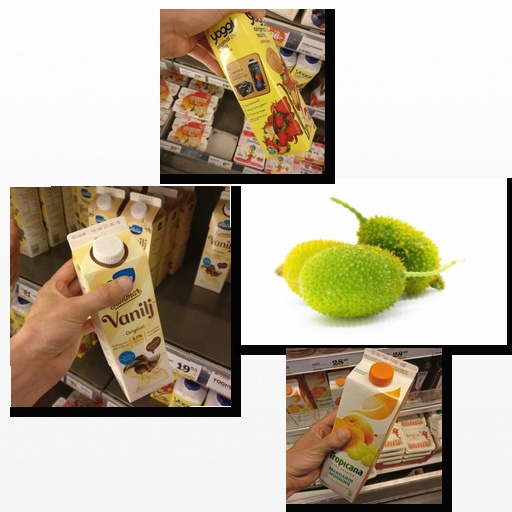
Food items: strawberry_yoghurt, spiny_gourd, mandarin_juice, vanilla_yogurt